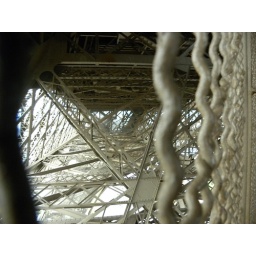
eiffel tower structure just below 2nd floor